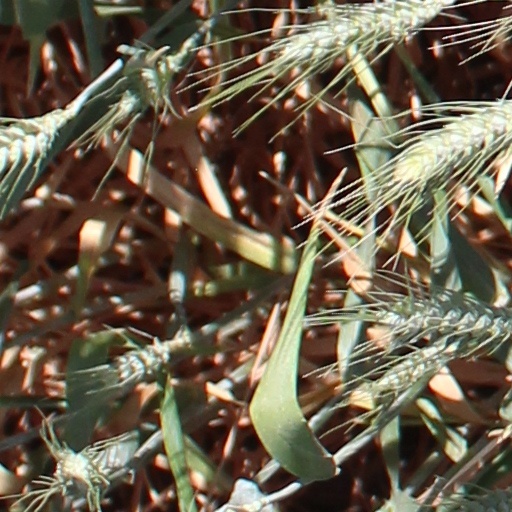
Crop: wheat